Geoffrey Hinton

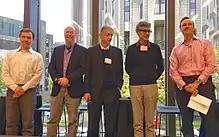
In 2016, from left to right,Russ Salakhutdinov, Richard S. Sutton, Geoffrey Hinton, Yoshua Bengio, and Steve Jurvetson

Hinton is a Fellow of the US Association for the Advancement of Artificial Intelligence (FAAAI) since 1990. He was elected a Fellow of the Royal Society of Canada (FRSC) in 1996, and then a Fellow of the Royal Society of London (FRS) in 1998. He was the first winner of the Rumelhart Prize in 2001. His certificate of election for the Royal Society reads: